Greco-Bactrian Kingdom

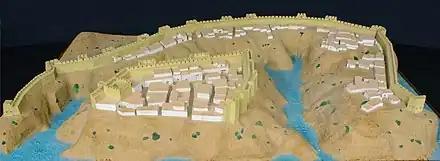
Reconstruction of Kampyr Tepe (Alexandria Oxiana)

The best known tribes are those who deprived the Greeks of Bactriana, the Asii, Pasiani, Tochari, and Sacarauli, who came from the country on the other side of the Jaxartes, opposite the Sacae and Sogdiani.